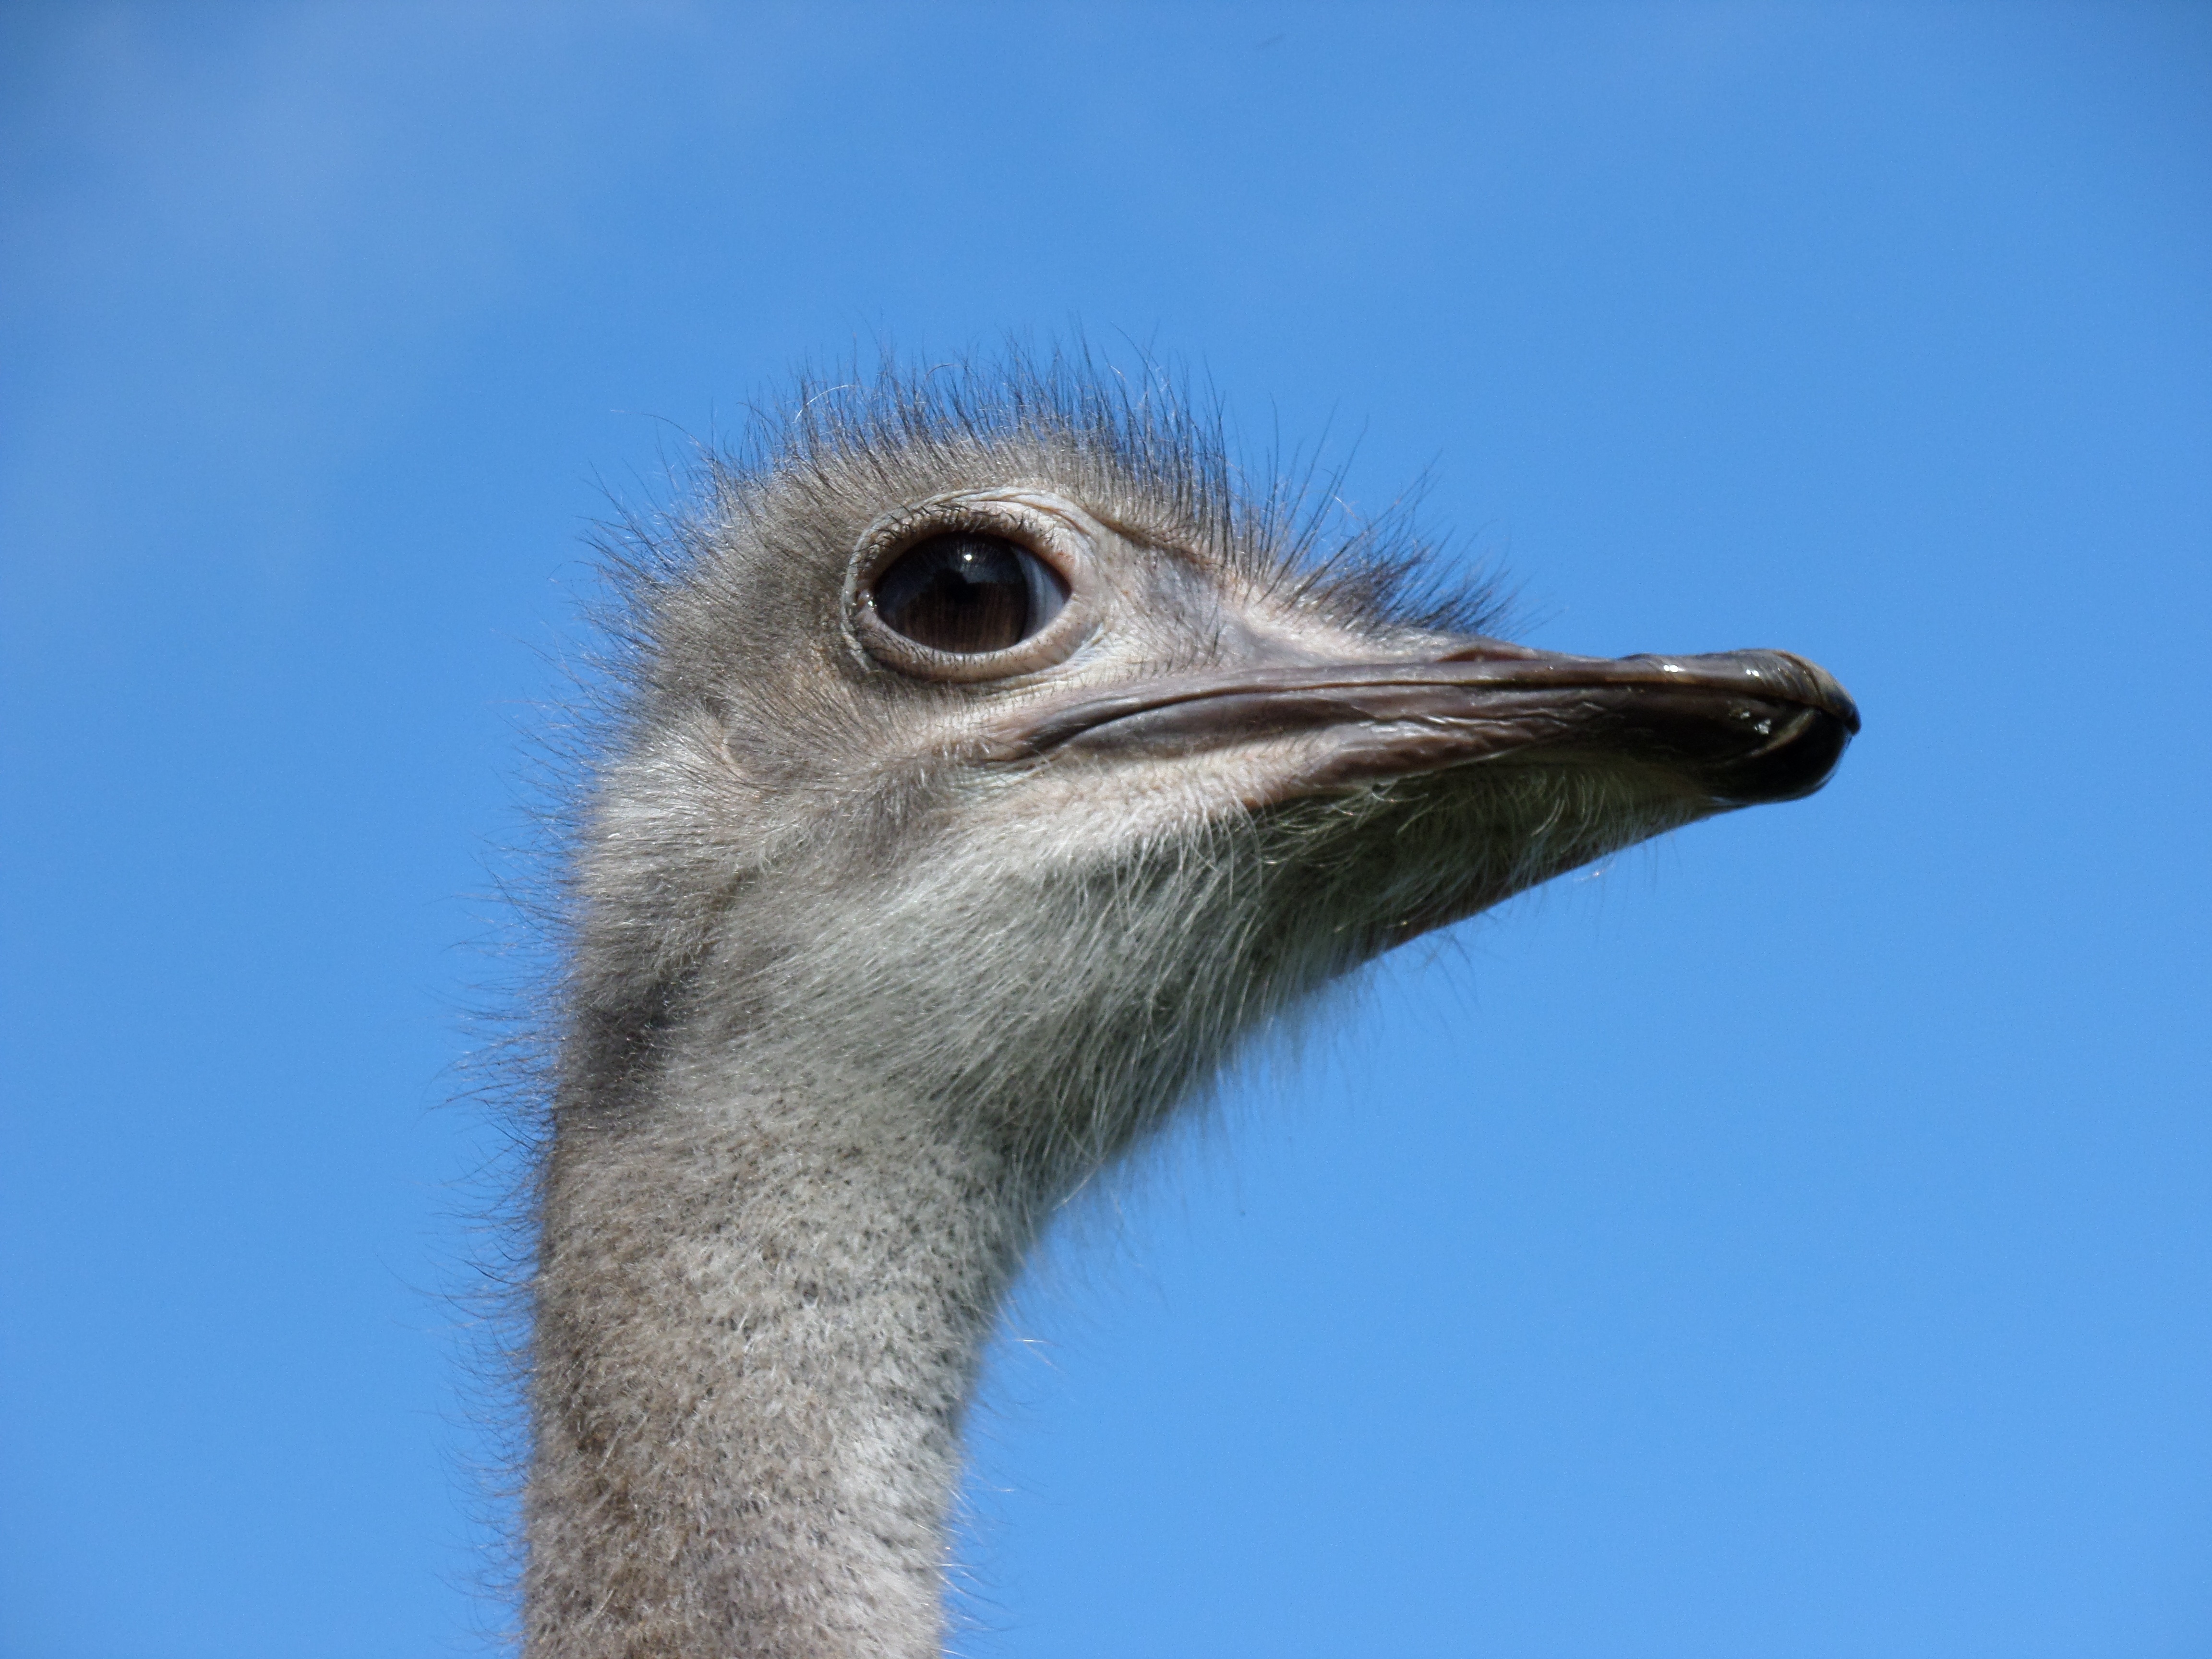
bird, sky, wildlife, beak, ostrich, close, fauna, close up, emu, vertebrate, ratite, strauss, animal portrait, flightless bird